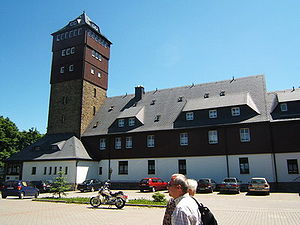
Bärenstein (Erzgebirge) / Nabokommuner
Udsigtstårnet på bjerget Bärenstein
Bärenstein er en kommune i de øvre Erzgebirge, som efter Kreisreformen i 2008, en del af Erzgebirgskreis i den tyske delstat Sachsen. Tidligere var den en del af den daværende i landkreis Annaberg. Bärenstein opstod omkring 1500, og omtales 1525 som Pernstein. 1548 blev den et retssted under Annaberg. Bärenstein har et administrationssamarbejde med Königswalde.